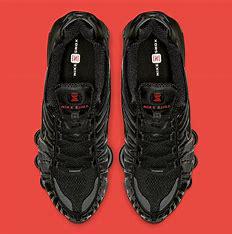
Brand: Nike
Model: Shox TL